1958 Mars Bluff B-47 nuclear weapon loss incident

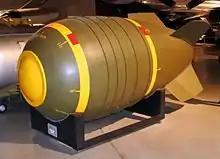
A Mark 6 nuclear bomb, similar to the one dropped in the incident, at the National Museum of the United States Air Force.

On March 11, 1958, a U.S. Air Force Boeing B-47E-LM Stratojet from Hunter Air Force Base operated by the 375th Bombardment Squadron of the 308th Bombardment Wing near Savannah, Georgia, took off at approximately 4:34 PM and was scheduled to fly to the United Kingdom and then to North Africa as part of Operation Snow Flurry. The aircraft was carrying nuclear weapons on board in the event of war with the Soviet Union breaking out. The "nuclear capsule," containing the fissile material needed for a nuclear reaction, was not installed inside of the weapon, but was present elsewhere on the aircraft in a container called a "birdcage".